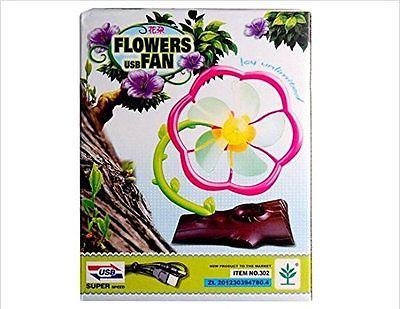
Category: fan